Dhuleshwor

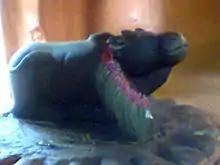
Nandi nearby Shivaling

Bathing at Banganga and Brahamkund at the bottom of the Dhuleshwor is traditional. At Baleshwor Temple funerals are performed. Other worship sites are Dulange Hill, Badalamji and Naag Snake.